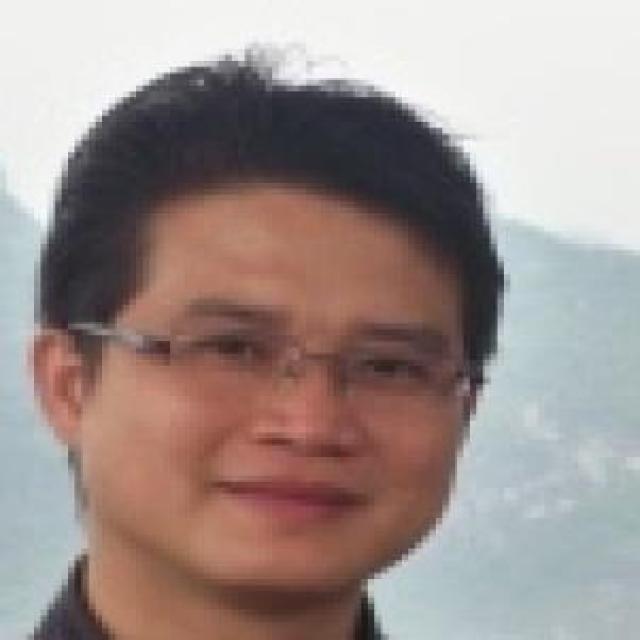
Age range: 21-44